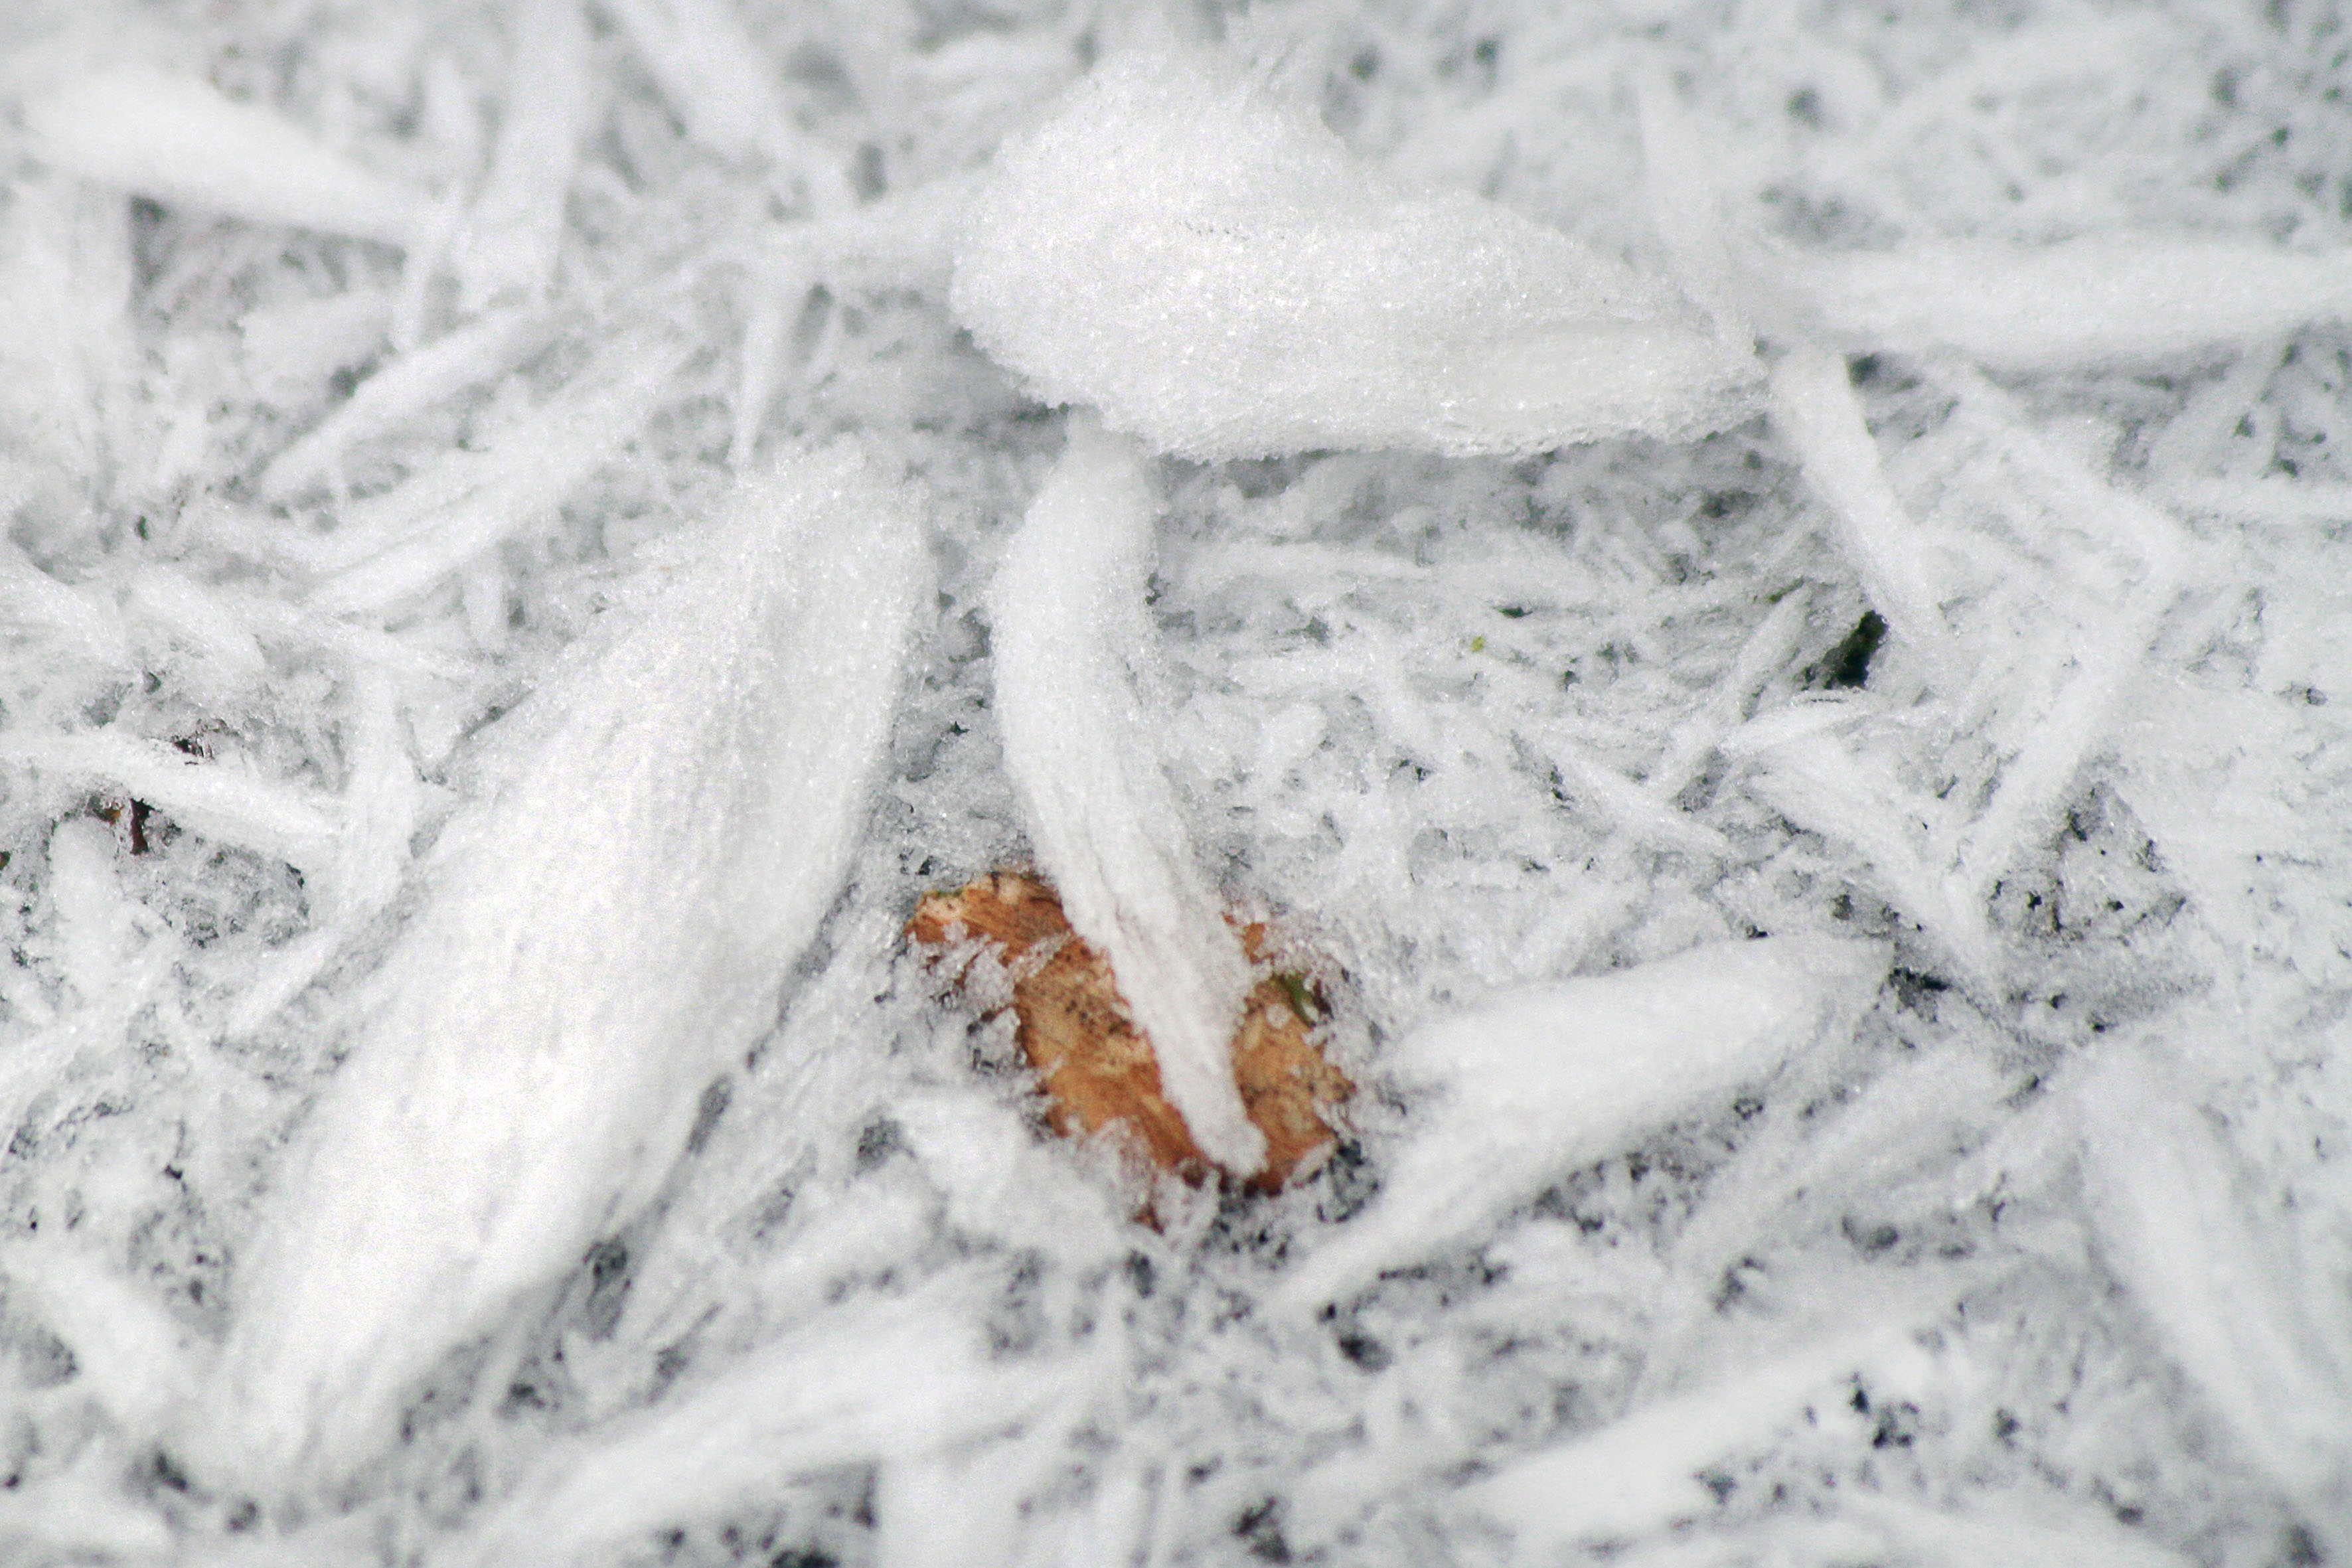
branch, snow, cold, winter, white, leaf, frost, ice, weather, frozen, season, close up, icing, freezing, whites, macro photography